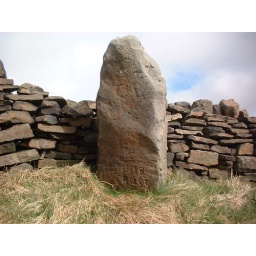
The Stump Cross is located at the edge of the field in which the Mosley Height stone circle was sited.